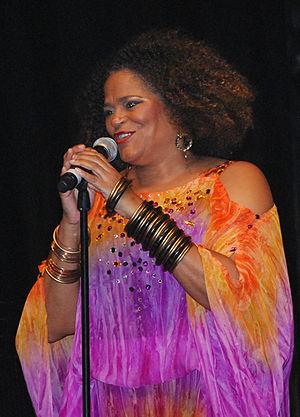
Photo de Jocelyne Béroard prise par moi-même lors de son concert avec KASSAV' à Béziers le 11 juillet 2012.
La 4ᵉ cérémonie des Victoires de la musique a lieu le 19 novembre 1988 au Zénith de Paris. Elle est présentée par Patrick Sabatier et retransmise sur TF1.